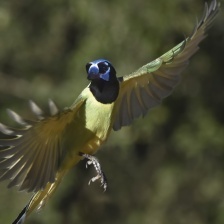
Species: GREEN JAY
Scientific name: CYANOCORAX YNCAS
ImageNet parent category: jay